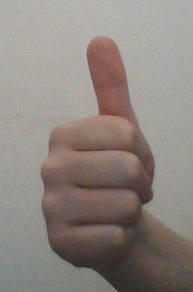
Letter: aleff